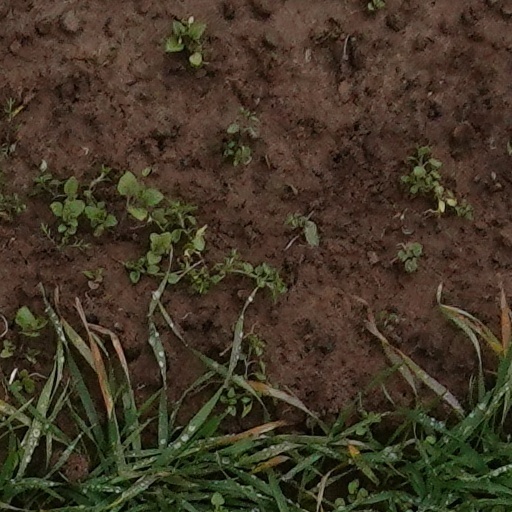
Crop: wheat